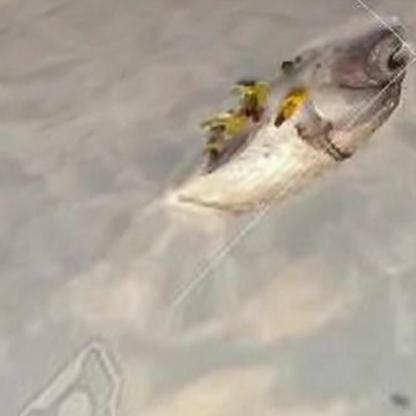
Label: trash